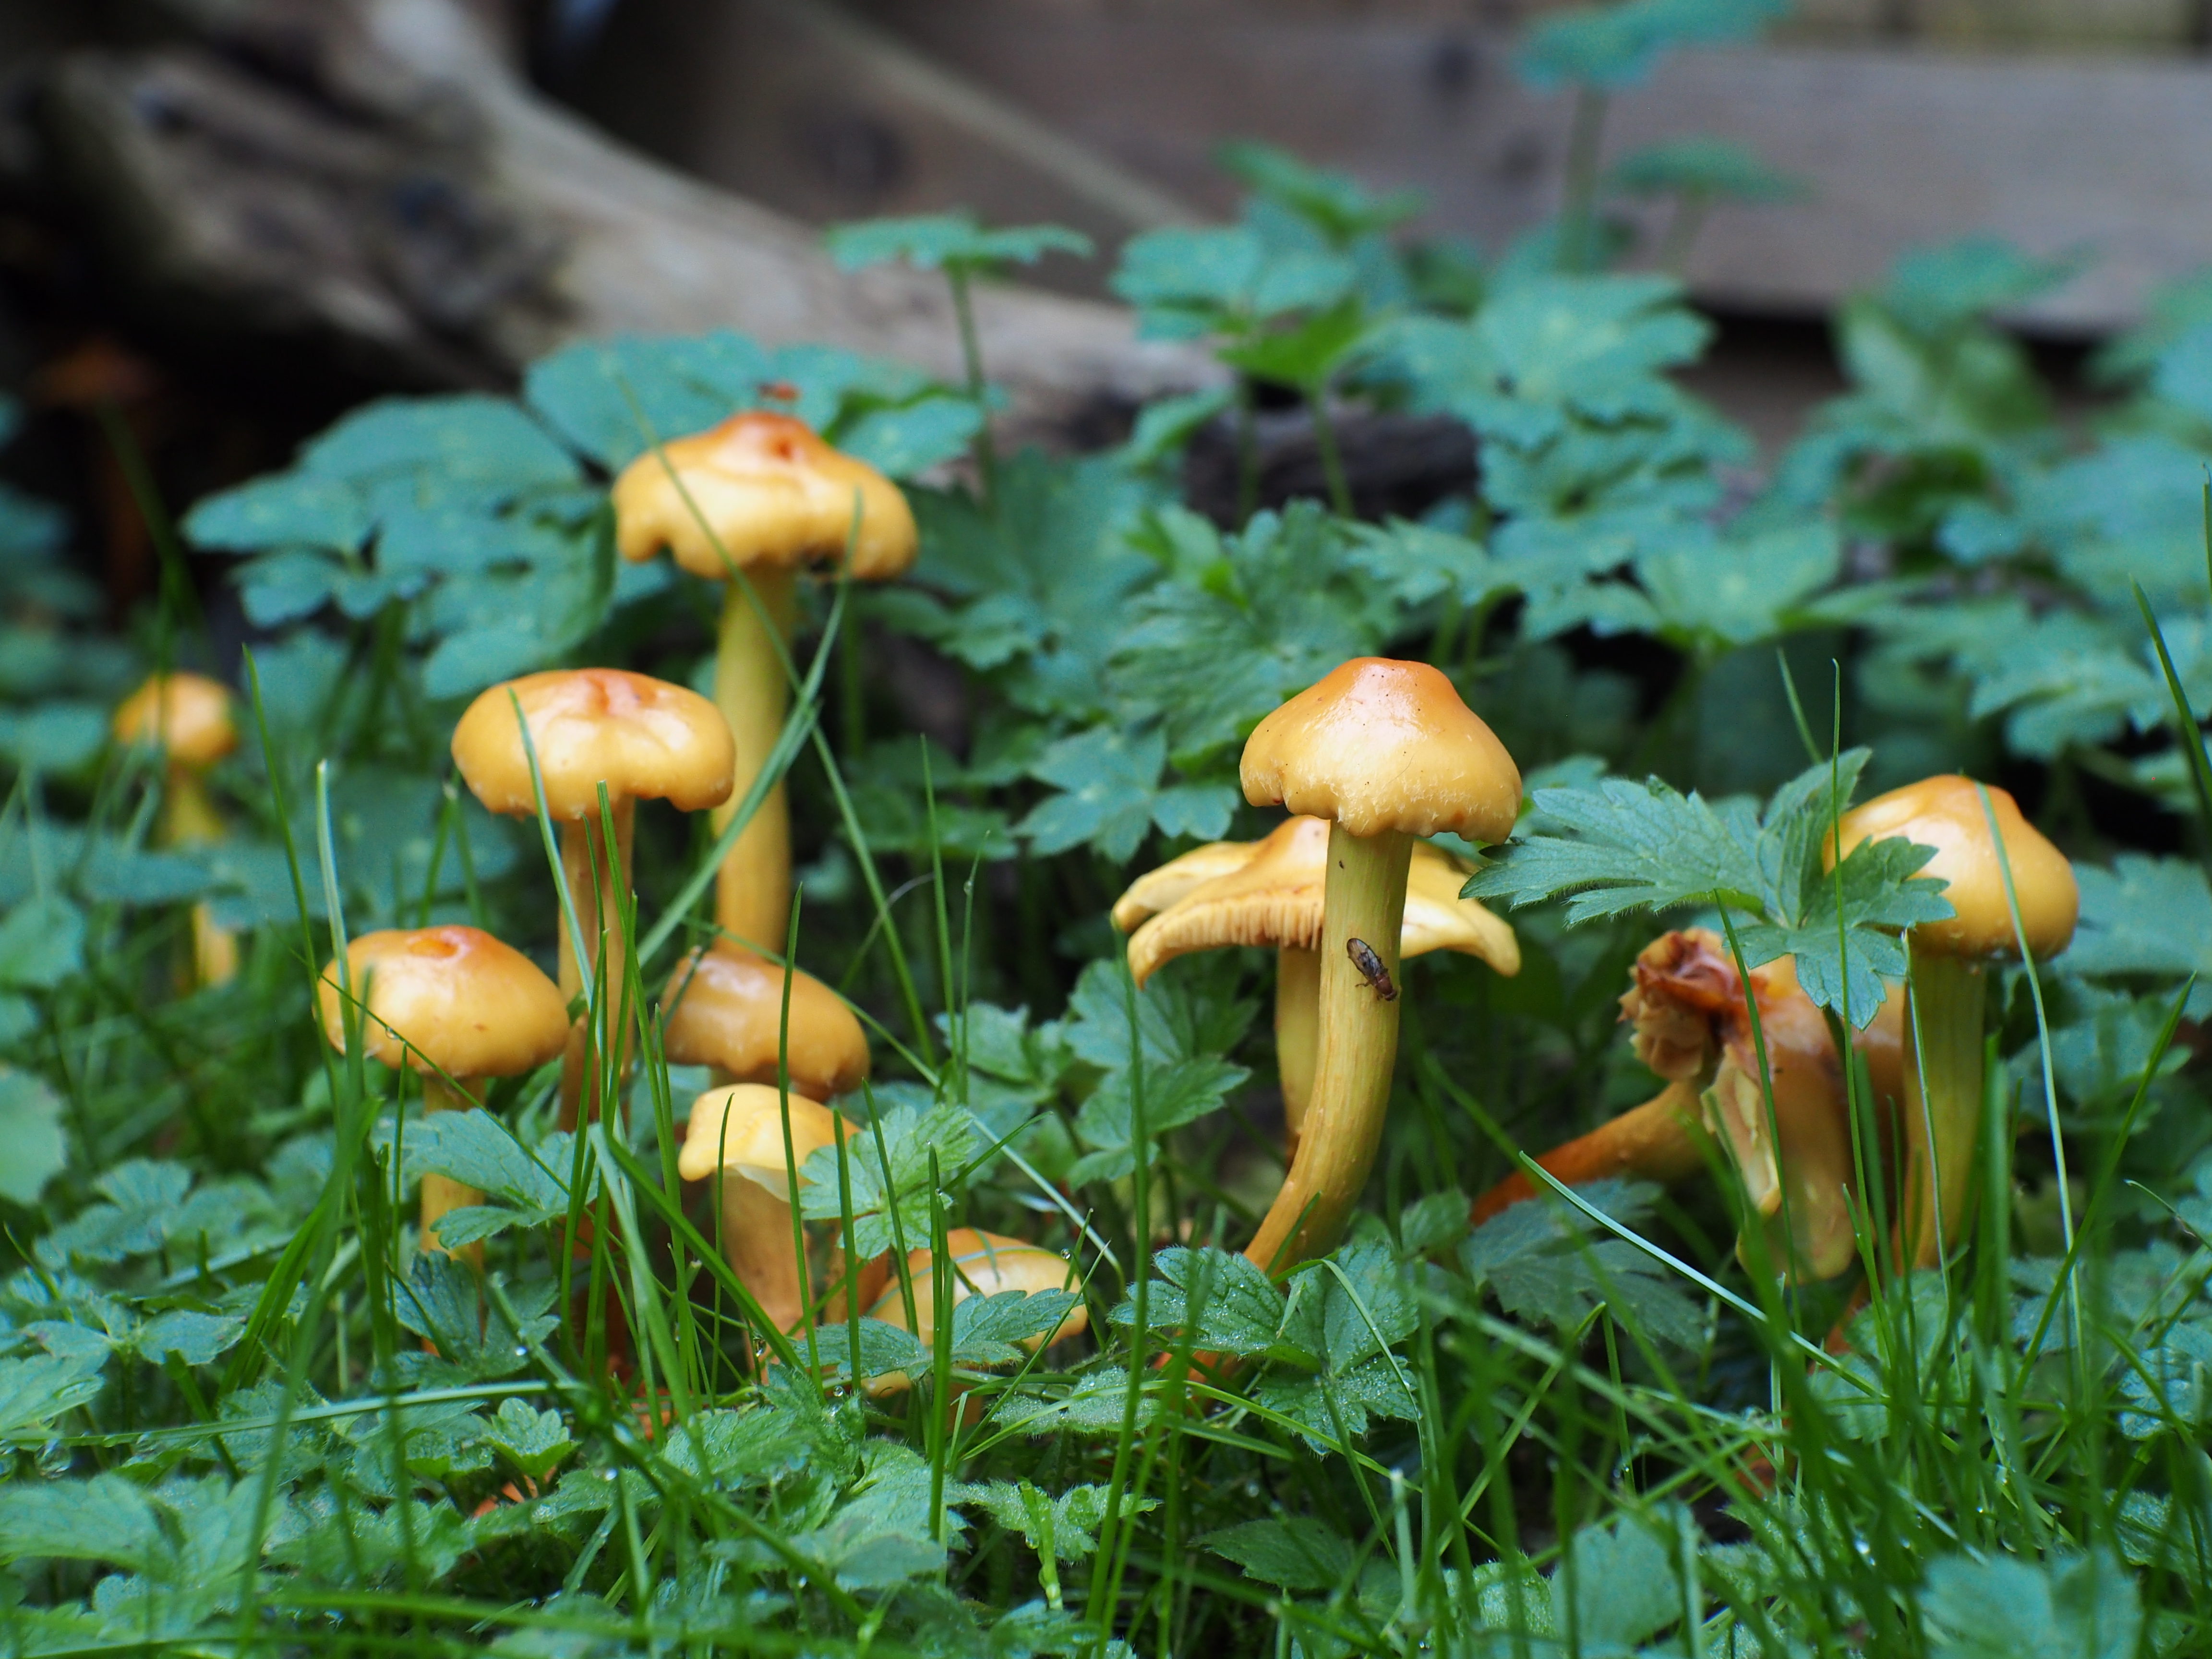
nature, forest, plant, meadow, flower, autumn, botany, mushroom, flora, wildflower, fungus, fungi, mushrooms, cctv, woodland, cmountlens, manualfocus, manuallens, fujian35mmf17, hongo, cogumelo